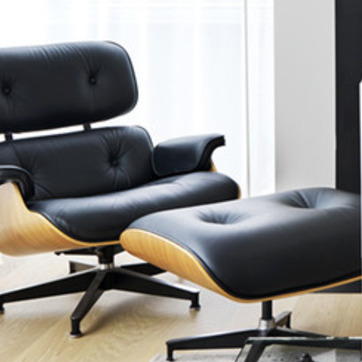
Material: leather